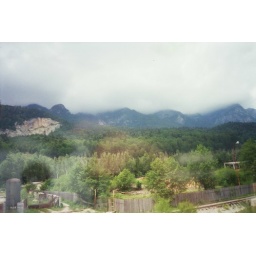
Seen in the train window